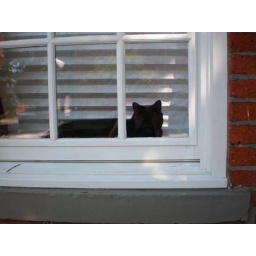
black cat in window